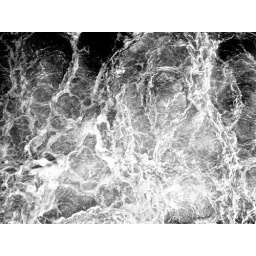
A look down from a bridge spanning the Fulda river in Wilhemshausen, Hessen, Germany.